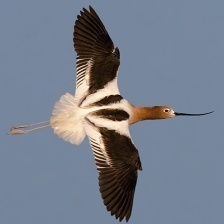
Species: AMERICAN AVOCET
Scientific name: PSITTACULA EUPATRIA